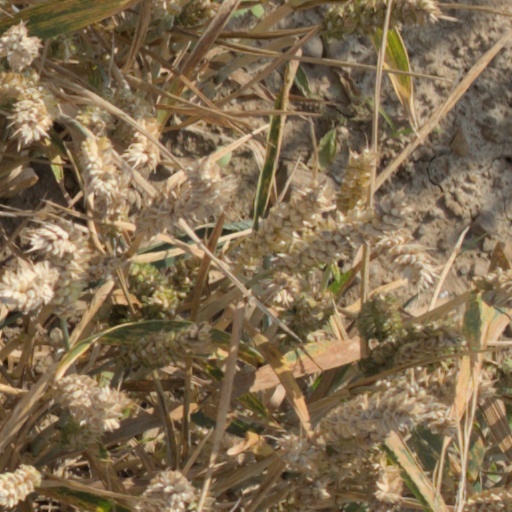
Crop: wheat